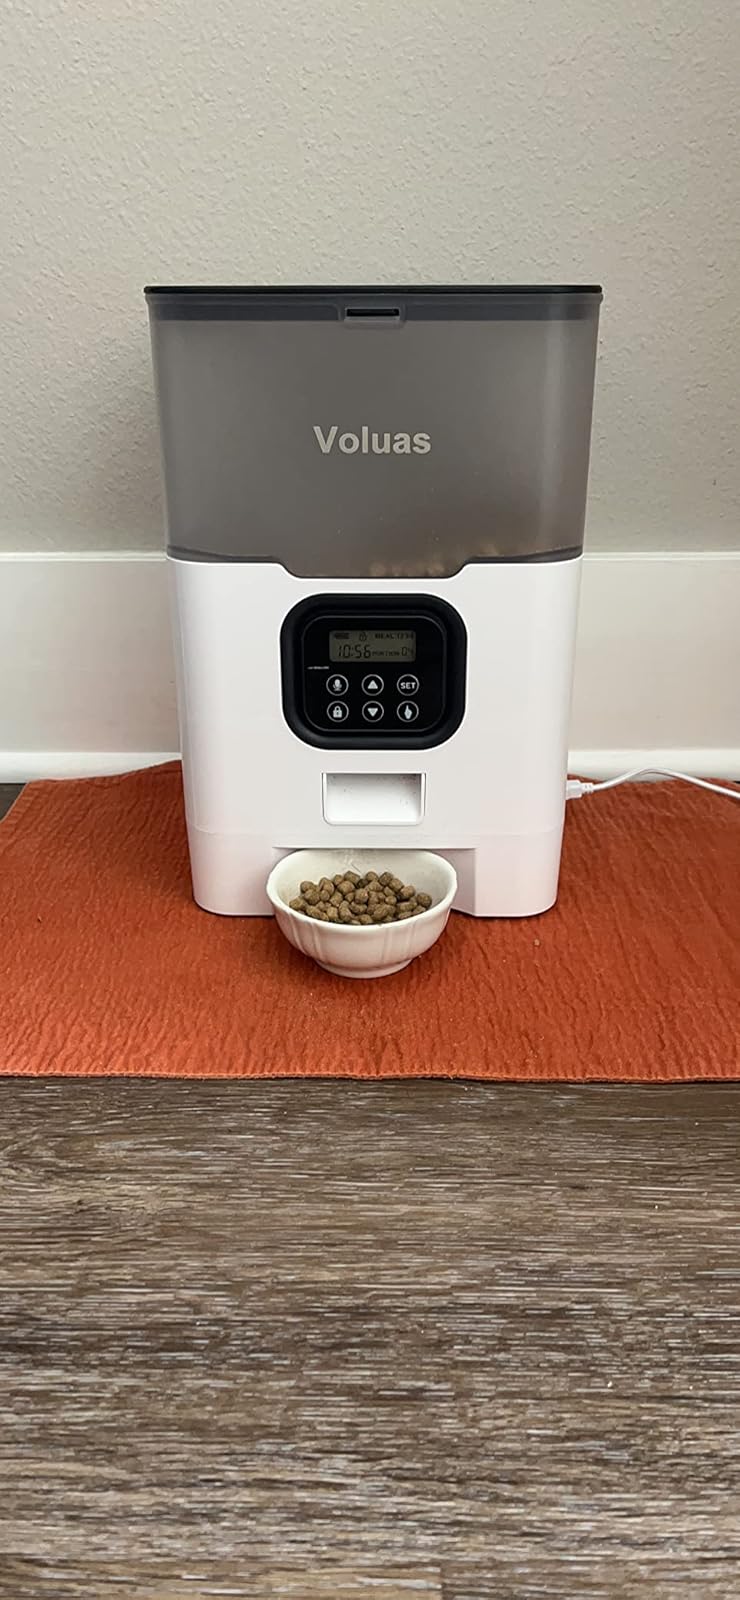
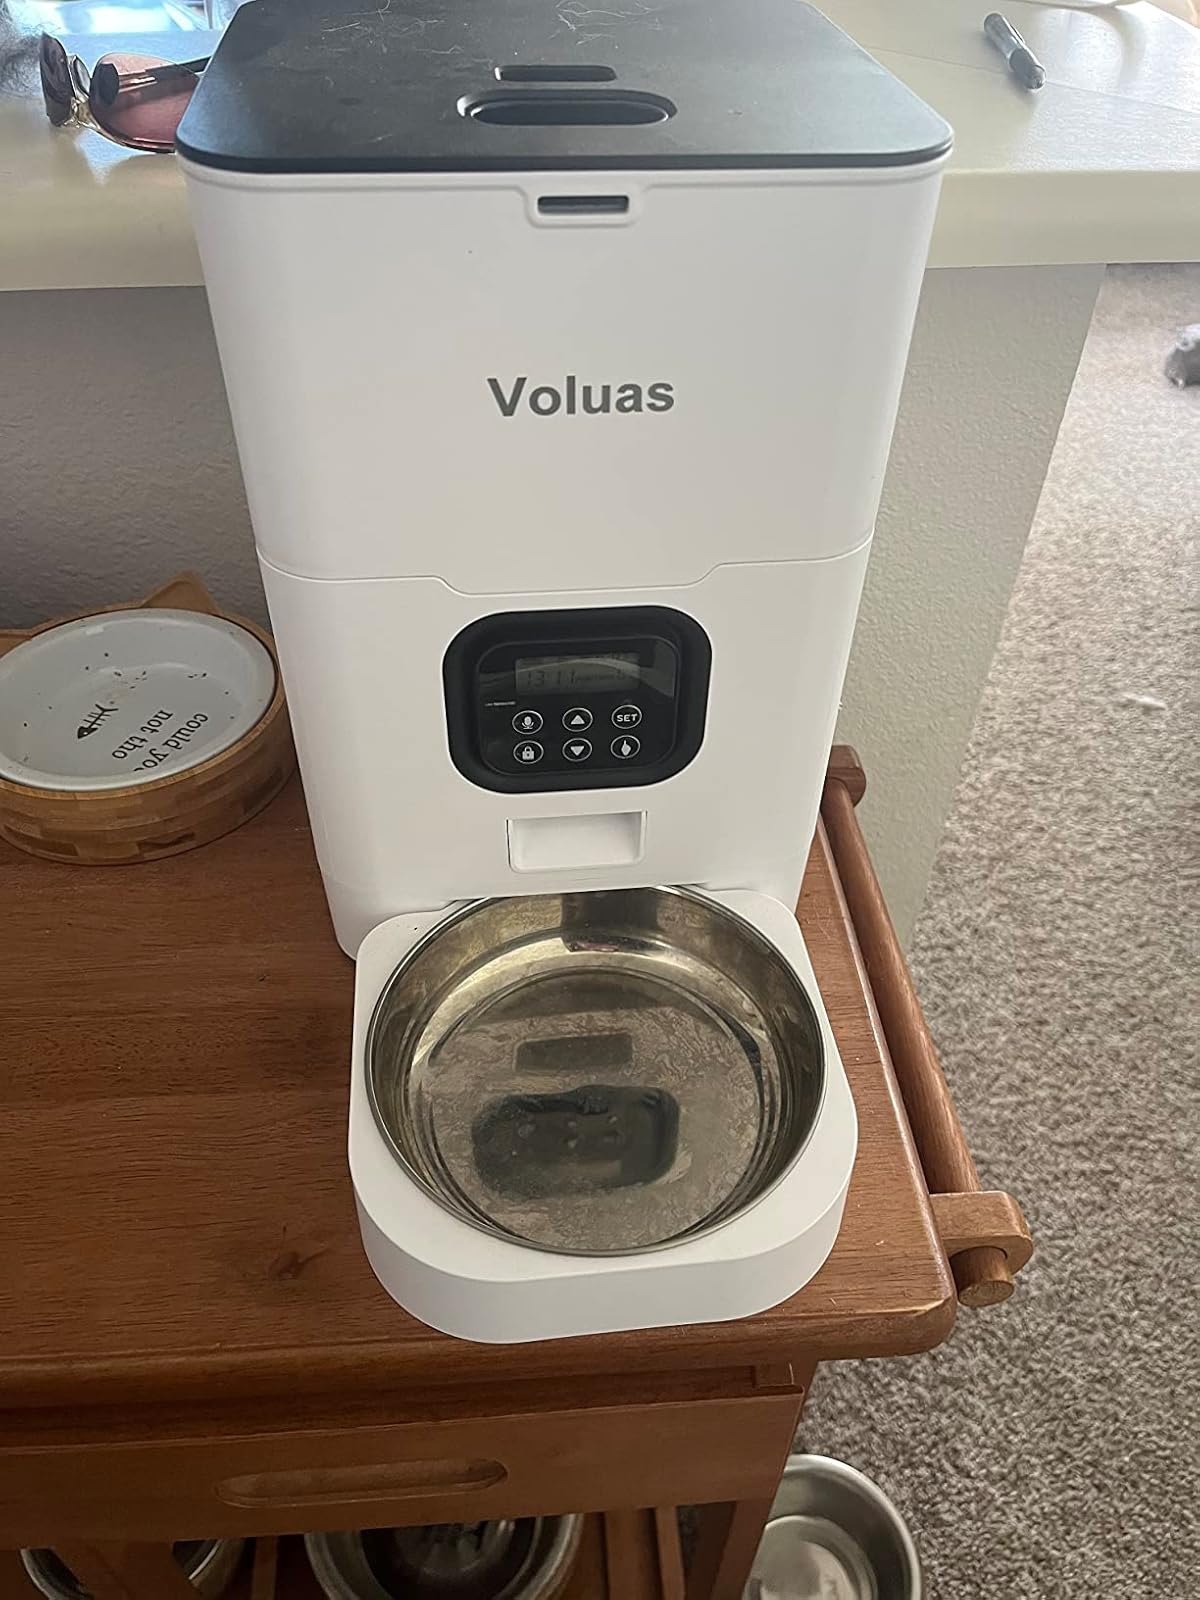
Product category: items_feeder
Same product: no